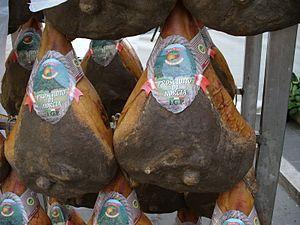
Le Prosciutto di Norcia est le nom d'un produit de la charcuterie attribué - par un label de qualité européen - à un jambon cru affiné dans des communes proche de Norcia dans la province de Pérouse.